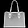
Label: Bag